Valtrace

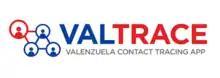
Logo of Valtrace

Valtrace is a contact tracing platform used in Valenzuela, Metro Manila. Its current role is to replace paper forms that increases possible contact with the virus. Valtrace uses QR code technology to provide contact-less tracing within the city. People who are going into the city's establishments should register to the program, in order to enter the establishment.